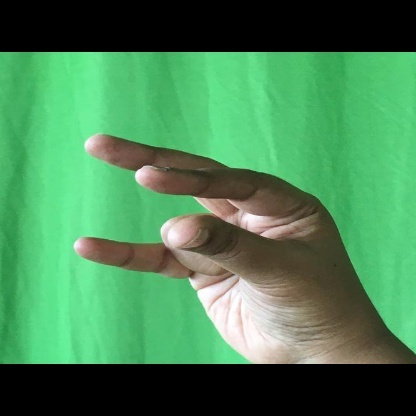
Mudra: Kangulam